The Merry Frolics of Satan

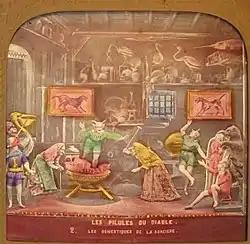
Stereoscope image of a scene from "Les Pilules du diable"

On 16 February 1839, "Les Pilules du diable", a stage spectacular written by Ferdinand Laloue, Auguste Anicet-Bourgeois and Clement-Philippe Laurent, premiered at the Théâtre National de Cirque-Olympique in Paris. The play was frequently revived and became accepted as one of the classics of the "féerie" genre, a popular French genre known for its lavish production values and fantasy plots. The play follows a bizarre, extended, and supernatural chase in which two young lovers, Isabelle and Albert, must constantly flee from a rich hidalgo, Sottinez, who is vying for Isabelle's hand in marriage.